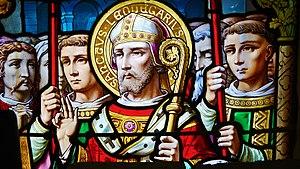
Détail d'une des vitrail du choeur de l'église St-Léger d'Orvault
L'église Saint-Léger est une église catholique située à Orvault, département français de la Loire-Atlantique, en France. L'église actuelle du bourg d'Orvault est la quatrième à y être construite.